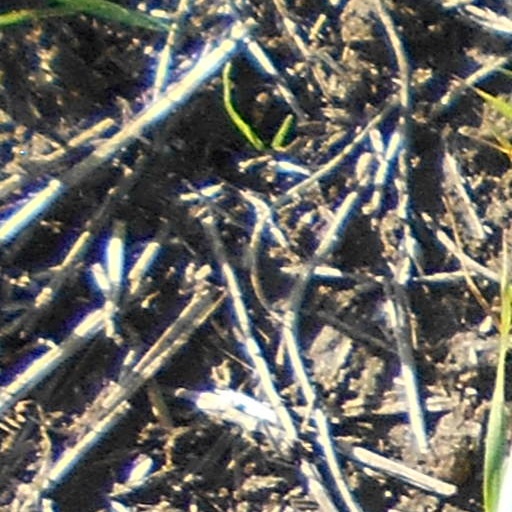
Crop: wheat